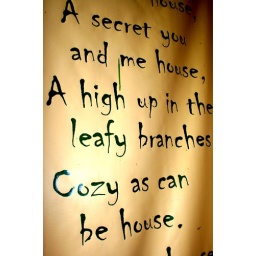
this was in the tree house ofthe nature center